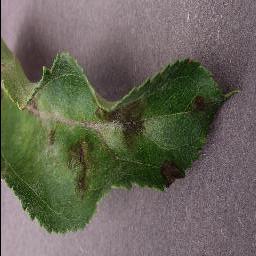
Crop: apple
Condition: scab